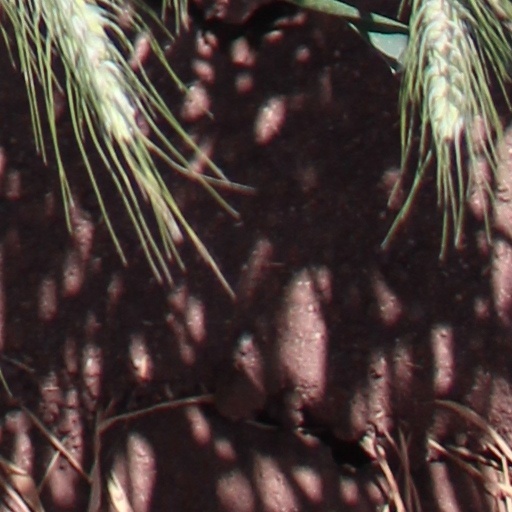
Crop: wheat